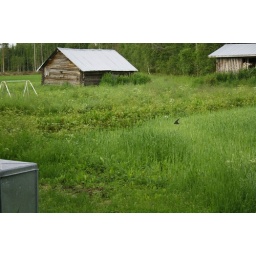
Swallow flying near barn